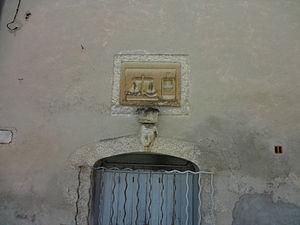
Une enseigne est une indication signalétique, sous forme d'objet ou de panneau, lumineux ou non, à caractère informatif, publicitaire ou décoratif, voire les trois, généralement à destination du public. L'enseigne porte par exemple un emblème, une inscription, un objet symbolique dont il peut éventuellement prendre la forme, etc.
Sigonce est une commune française, située dans le département des Alpes-de-Haute-Provence en région Provence-Alpes-Côte d'Azur. Le nom de ses habitants est Sigonçois ou Sigonciers.